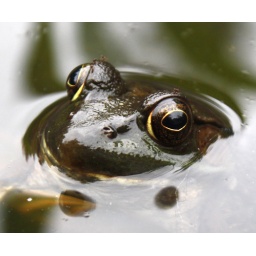
This green frog lives in an artificial pond out the side door yard.